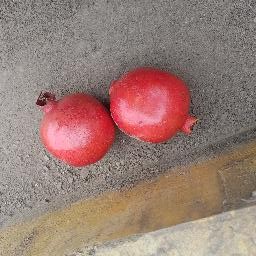
Fruit: Pomegranate
Quality: Good